Sphaeroblast

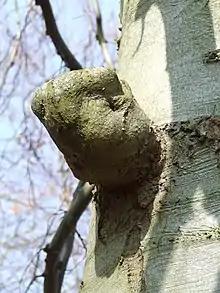
Photograph of a sphaeroblast on the trunk of a weeping beech tree ("Fagus sylvatica" 'Pendula')

Sphaeroblasts originate from a bud initial or a cluster of buds (especially adventitious buds) on the trunk or branch that have abnormally generated a rounded layer of cambium and then subsequently secondary thickened to produce wood (xylem), rather than growing shoots or foliage. It is possible that sphaeroblasts are formed in the presence of microbes, as is the case with a witch's broom formed in a tree, but there has been little scientific research on what causes sphaeroblasts to form and it may be the case that there are a number of different causes of this anomalous growth form, pathogenic or physiological.